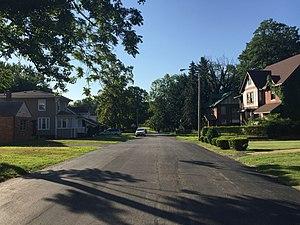
Glen Echo Park est un village situé en banlieue de Saint-Louis dans le comté de Saint-Louis, dans le Missouri, aux États-Unis. Il est incorporé en 1938.